Vincent J. Dellay

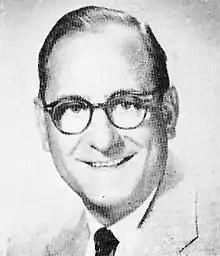

Vincent John Dellay (June 23, 1907, Union City, New Jersey – April 16, 1999, Hasbrouck Heights, New Jersey) was an American banker, World War II veteran, and politician who represented New Jersey's 14th congressional district in the United States House of Representatives for one term from 1957 to 1959.